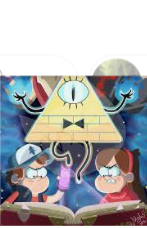
Portrait style: Cartoon Portrait